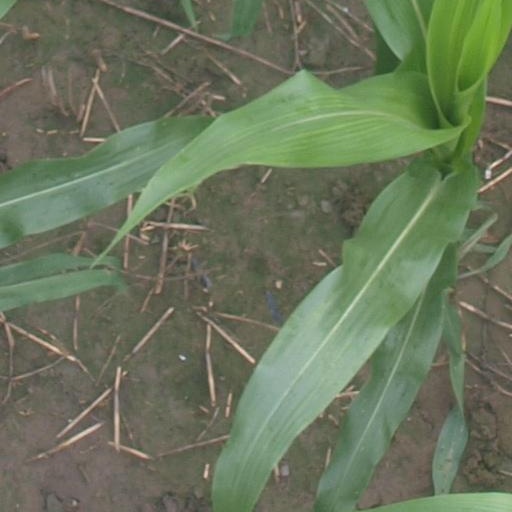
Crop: maize; corn